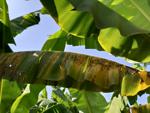
Label: segatoka